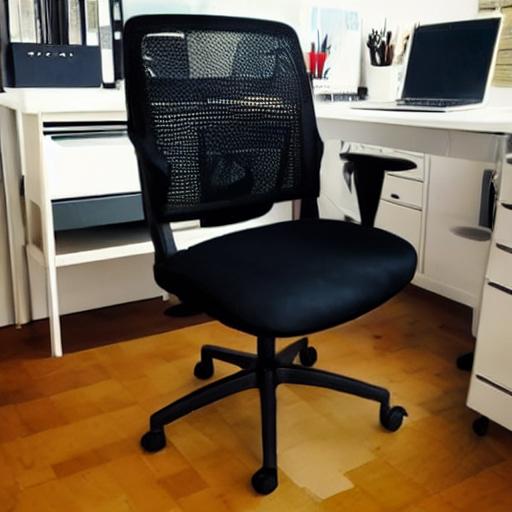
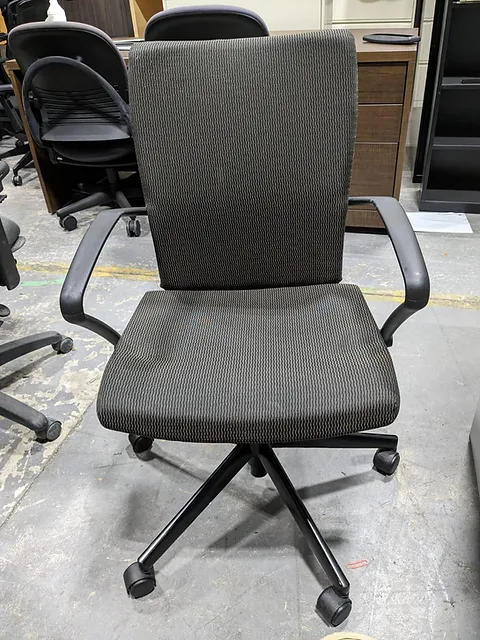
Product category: items_chair
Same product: no